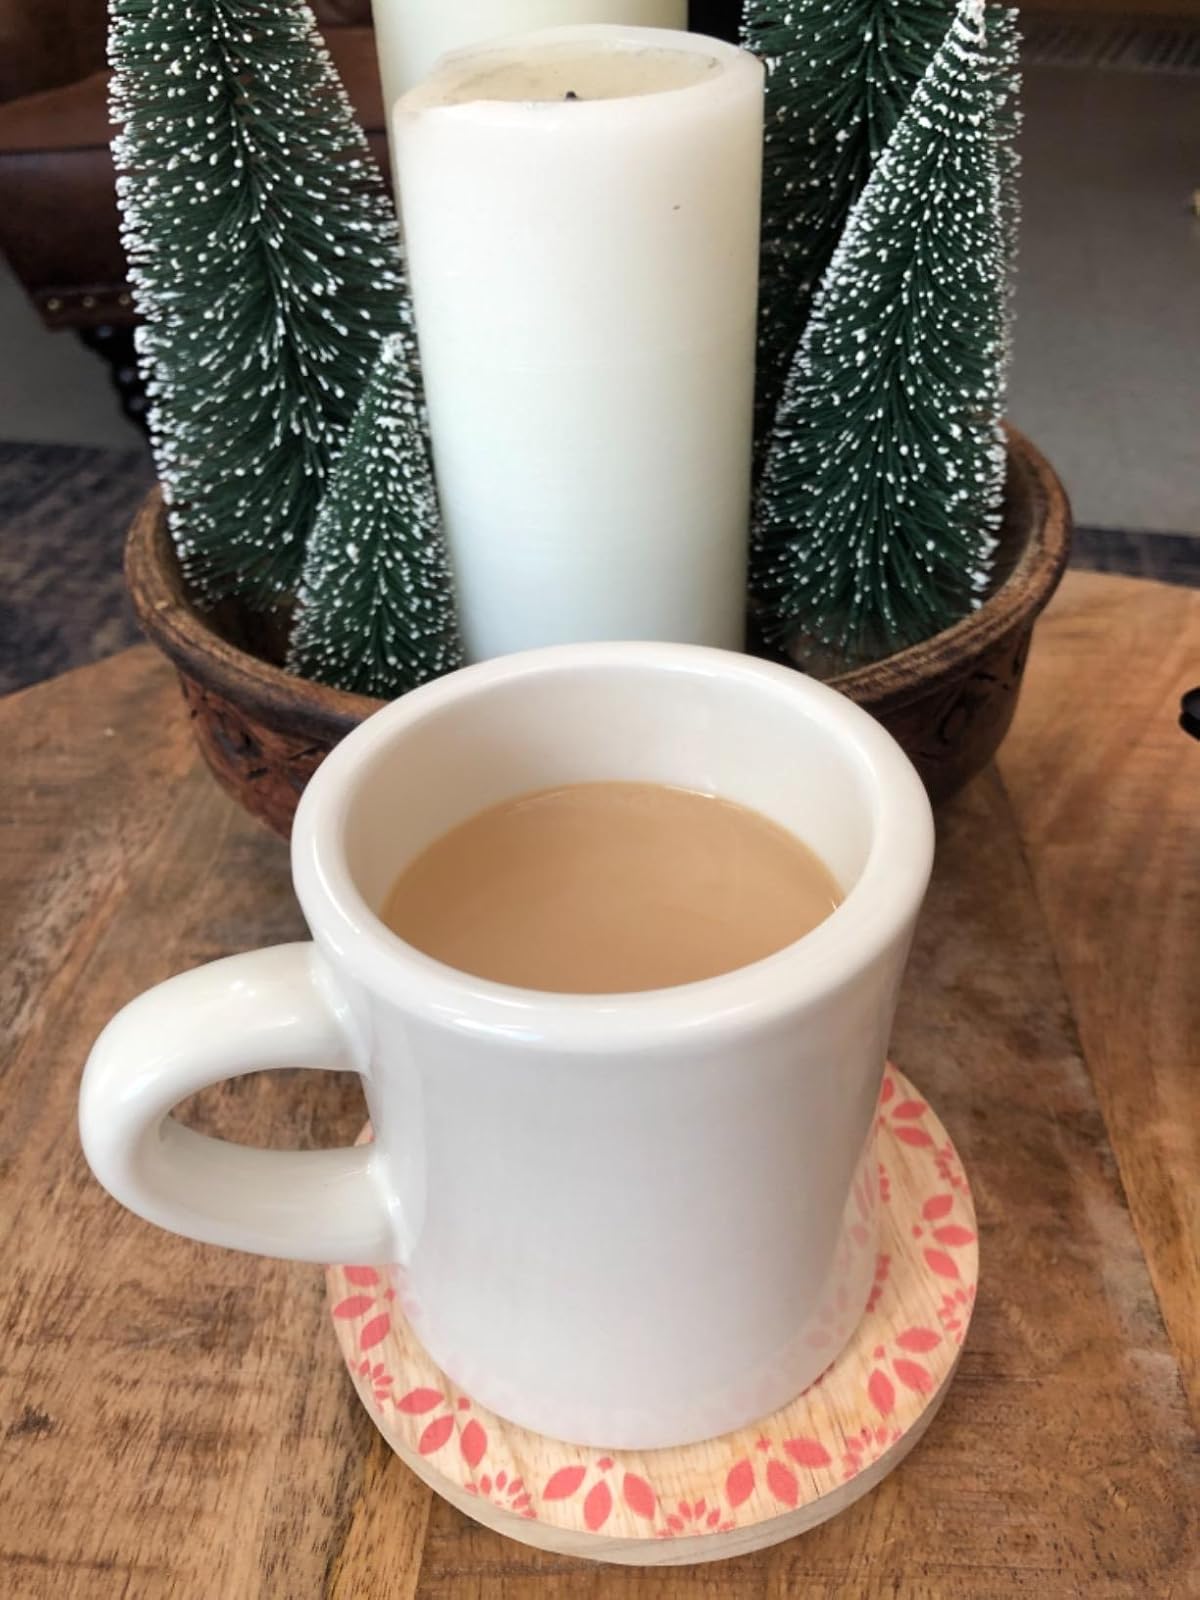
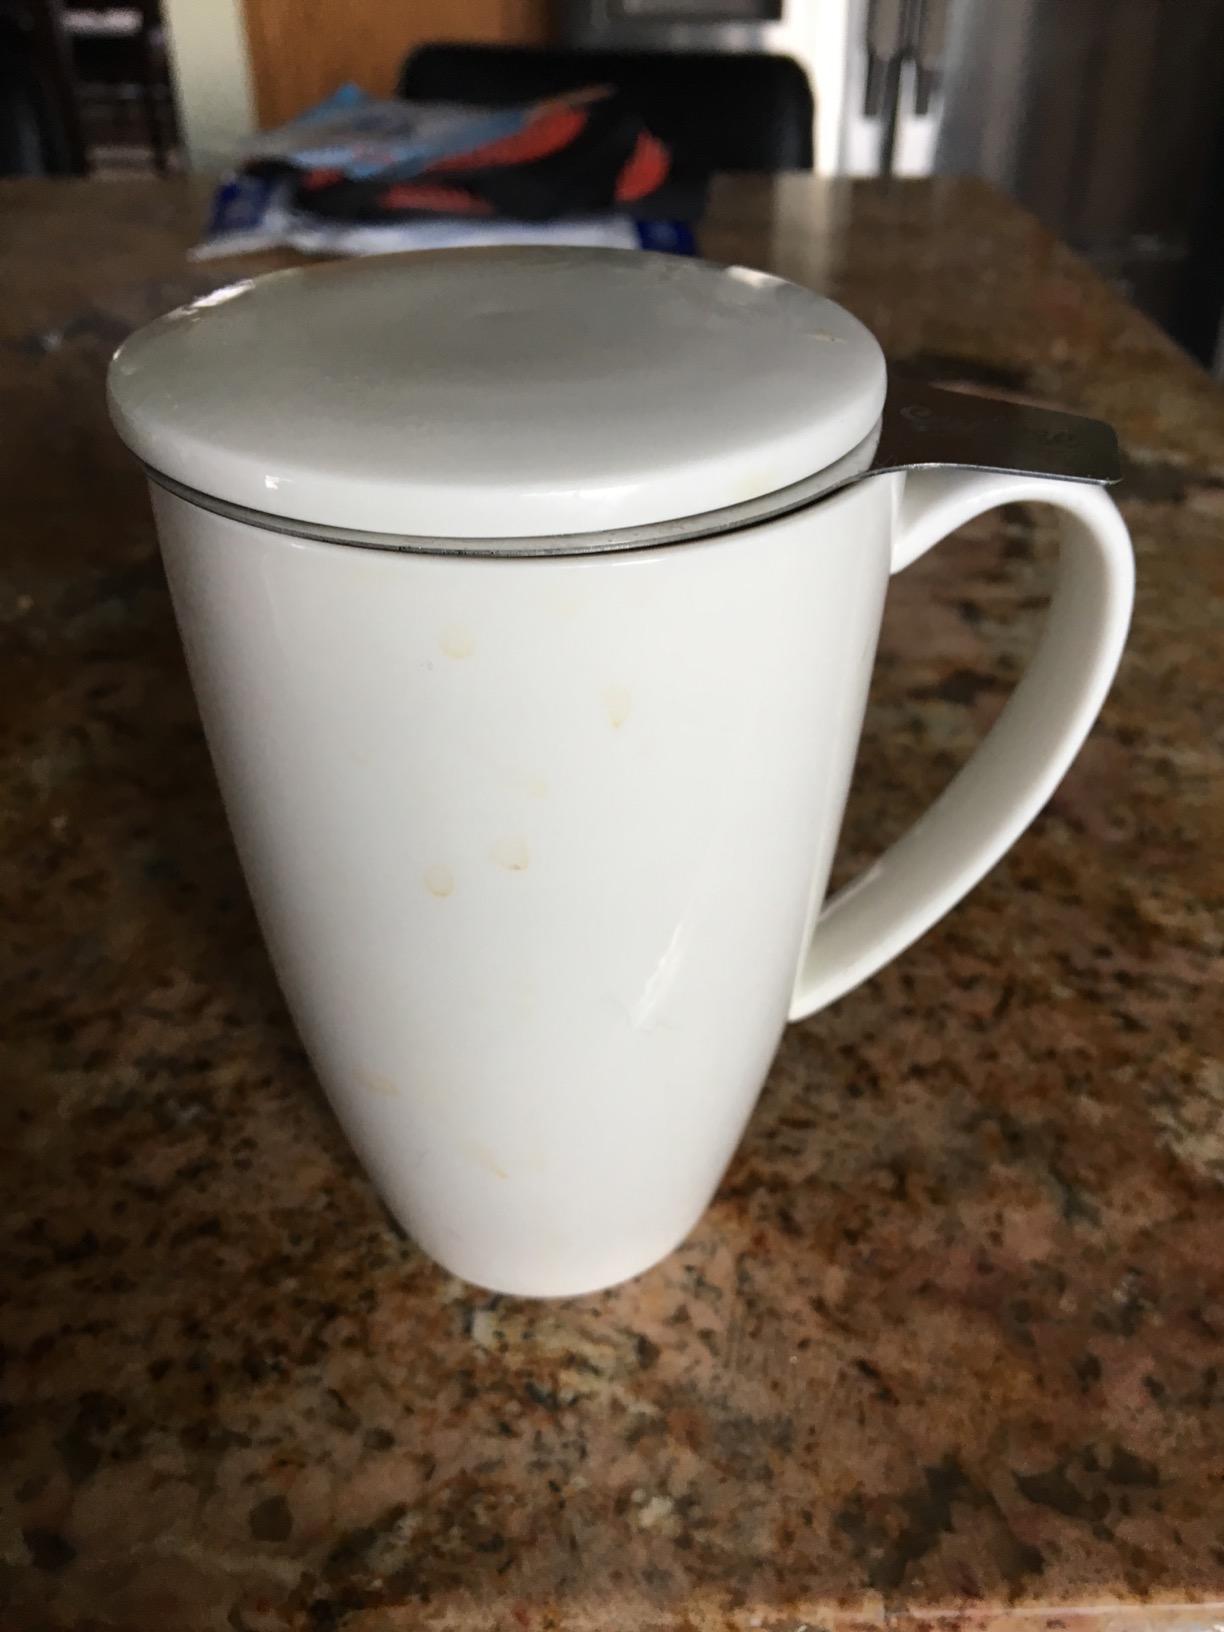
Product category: items_mug
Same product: no